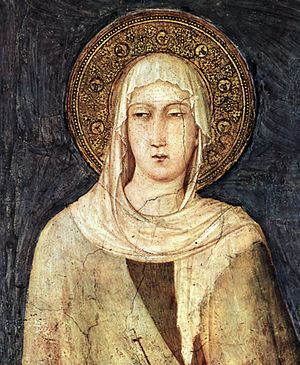
Clara af Assisi
Clara af Assisi på en fresko af Simone Martini i Assisi (det bestrides dog ofte, at billedet forestiller Clara, da hendes slør skal være sort).
Sankta Clara eller Klara blev født i en rig familie. Hun blev påvirket af Frans af Assisis prædiken og palmesøndag 1212 stak hun af hjemmefra og sluttede sig til Frans ved Portiuncula, det nuværende Santa Maria degli Angeli.